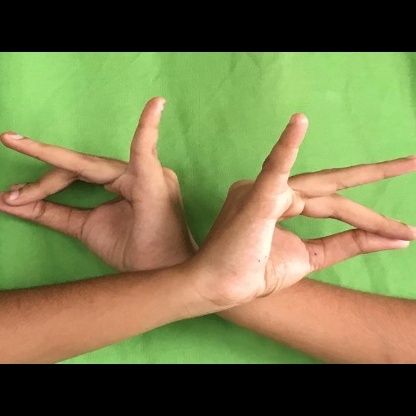
Mudra: Katakavardhana